Richard Oastler

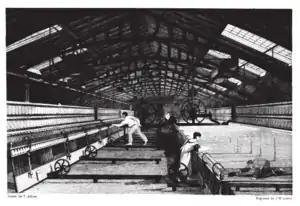
Children at work in a cotton mill in 1835

Reform on a Whig laissez-faire agenda had worsened the condition of the poor and led to chronic discontent, to which the response was greater centralisation and greater coercion; this was a vicious circle which could only end badly. He had seen the "poor deluded famished Luddites" and thought them to be pitied rather than feared – only because they were famished had they allowed themselves to be deluded. English working people loved peace, order and their old local habits; they disliked change and confusion The great mistake in the minds of those raised above the working class is, that they think the people want plunder and anarchy. I know they want no such thing – they want peace and rest – and their rights. They want to be able to go out in a morning, get a good day's work done, and come home with a fair remuneration... If the working men of England were dealt with according to the Bible rather than "political economy" their economic woes would disappear. With those woes gone support for Reform, Radicalism, trades unionism etc. would evaporate. There would then be no need for a centralised coercive state apparatus: instead the throne (and the rest of the constitution) would rest on the securest foundation – the love of the people. To Oastler, therefore, rich Whigs were a greater danger to the "status quo" than were working-class Radicals. Until the 1840s, very few Tories would have agreed with him: events such as the Bristol riots of 1831 seeming to provide evidence that coercion was essential.